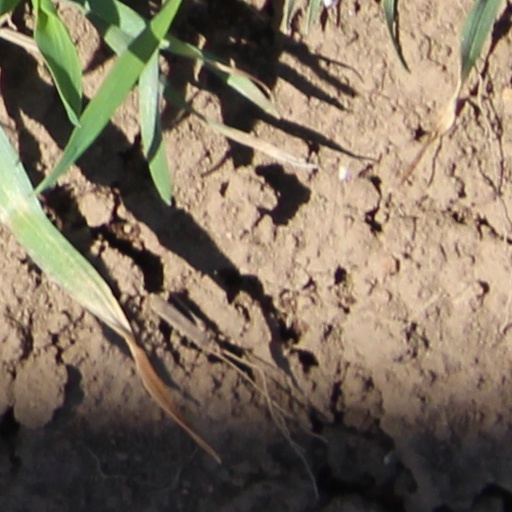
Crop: wheat